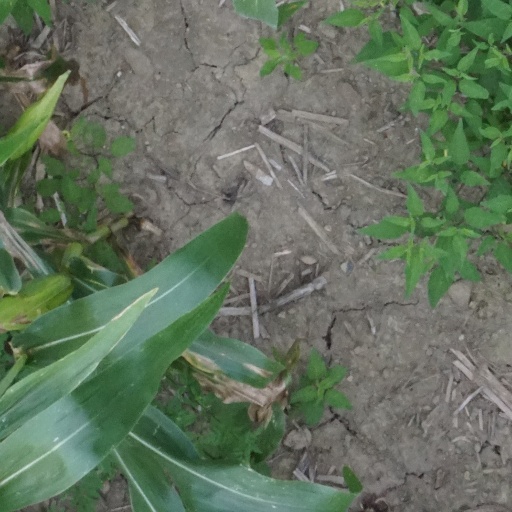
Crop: maize; corn